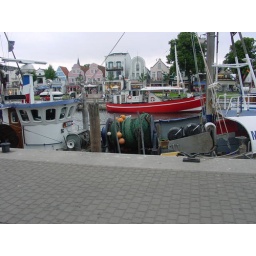
GER 39 Fishing boat tied up in river that runs through Warnemunde, Germany